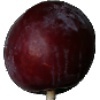
Label: Plum 1